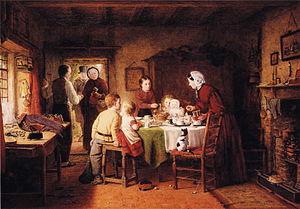
Un gâteau d'anniversaire est tautologiquement un gâteau servi à l'occasion d'un anniversaire.